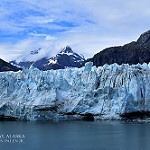
Scene: Outdoor